Northwestern High School (Hyattsville, Maryland)

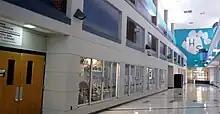
1st floor main hallway

The school has six tennis courts located just outside the auditorium to the east of the building and it has several basketball courts located at the rear of the building outside the food court, which have been decommissioned and now serves as an area which houses several of the school's portable classrooms. There are three athletic fields in the rear of the building: the football/soccer stadium, which also encompasses the running track which surrounds the football/soccer field; a softball field, and a baseball field.